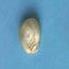
Maize quality: Good